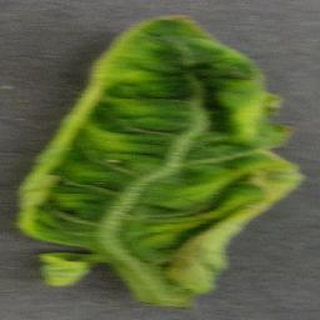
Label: tomato_yellow_leaf_curl_virus